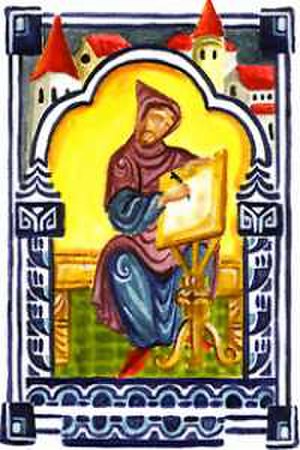
Anno Domini
Dionysius Exiguus opfandt betegnelsen Anno Domini i år 525
Anno Domini er latin for år efter Kristi fødsel.